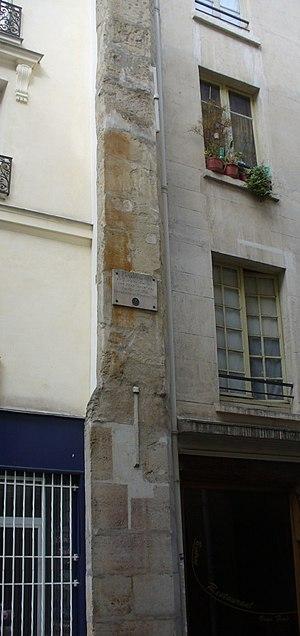
Vestiges Madelonnettes, 6, rue des Fontaines-du-Temple
Les Madelonnettes est l’appellation courante de l'ordre des filles de Marie-Madeleine, censés accueillir et aider les anciennes prostituées ou des « victimes de la séduction qui avaient fait un retour sur elles-mêmes ». Il a compté plusieurs établissements en France et en Europe, dont un des plus connus est celui de Paris, fondé au début du XVIIᵉ siècle.